Ynglism

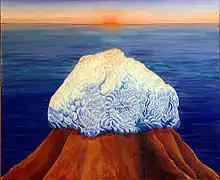
"Alatyr Stone", by the Russian artist Lola V. Lonli, 2000

In Ynglist theology, below Ra-M-Kha and Yngly, and in the matrix into which the energy of Yngly becomes incarnated — the Earth, also called "Midgard" ("Middle-Realm") by the Ynglists according to Scandinavian terminology —, there are Rod — the archetype of humanity, progenitor of all the ancestors — and the multitude of the gods of nature. These gods are described as immutable, informational personal laws who harmoniously generate the different forms of life in the universe and support them in their course. They are all in accordance with the order (the Ynglia) begotten by the supreme God, but at the same time they may exceptionally intervene in the course of phenomena helping the spiritual evolution of mankind along the right path, if people are motivated by sincere creativity and love. An Ynglist dictum is that "the gods are our fathers, and we are their children". In other words, the gods are the progenitors, ancestors of all entities.